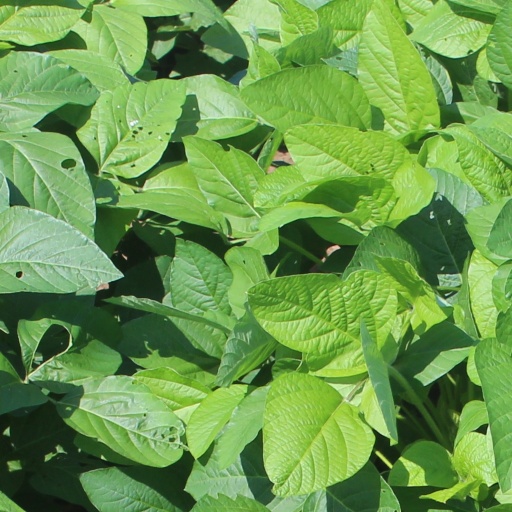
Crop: soybean